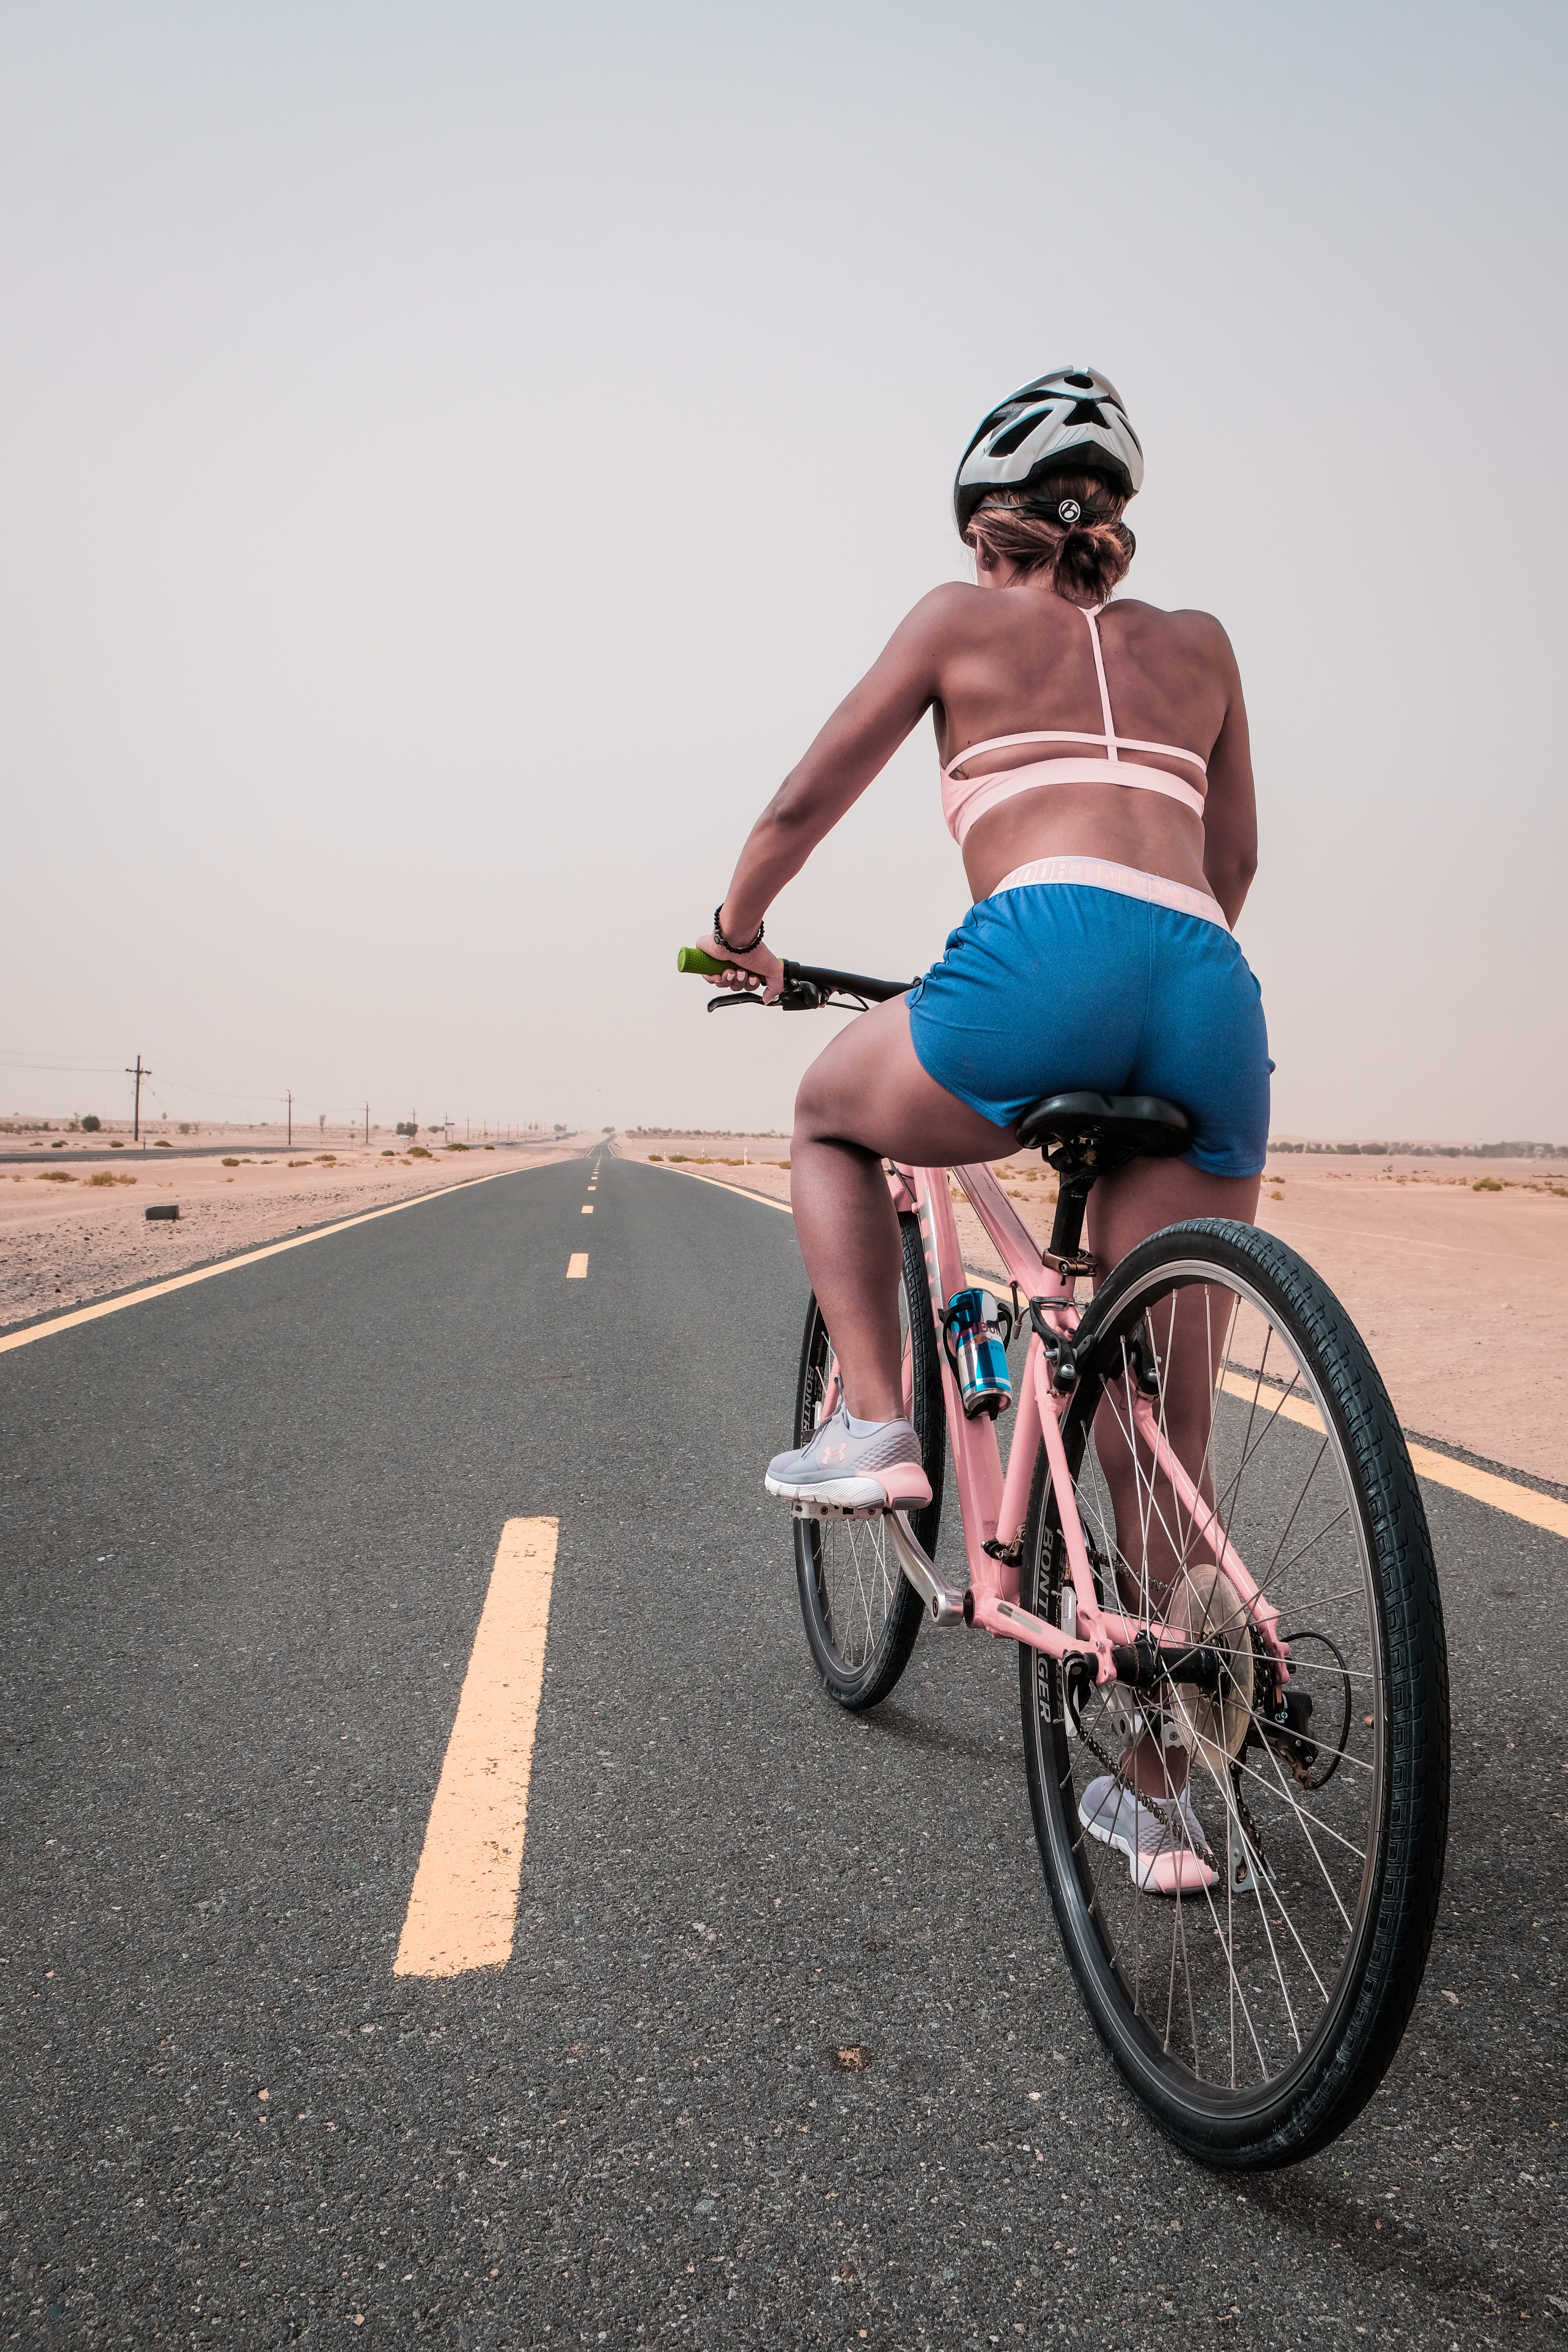
bicycle, vehicle, cycling, cycle sport, endurance sports, bicycles equipment and supplies, bicycle handlebar, road cycling, road bicycle, recreation, mode of transport, bicycle wheel, transport, bicycle accessory, triathlon, hybrid bicycle, sports equipment, bicycle frame, bicycle pedal, bicycle helmet, bicycle saddle, racing bicycle, road, cycling shorts, asphalt, individual sports, mountain bike, road bicycle racing, bicycle part, photography, bicycle racing, bicycle clothing, lane, racing, sports, vacation, helmet, duathlon, spoke, cyclo cross, street, human leg, bicycle drivetrain part, tourism, cross country cycling